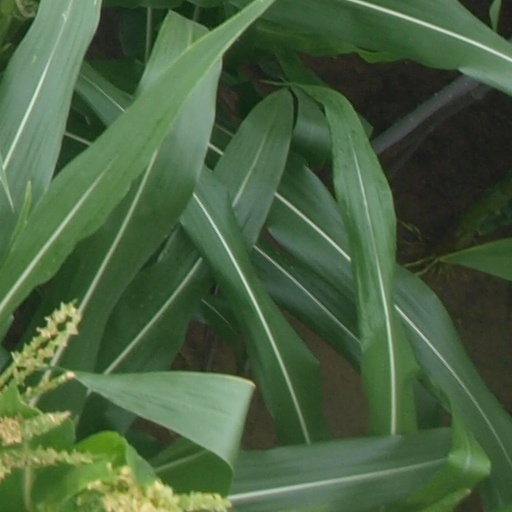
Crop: maize; corn